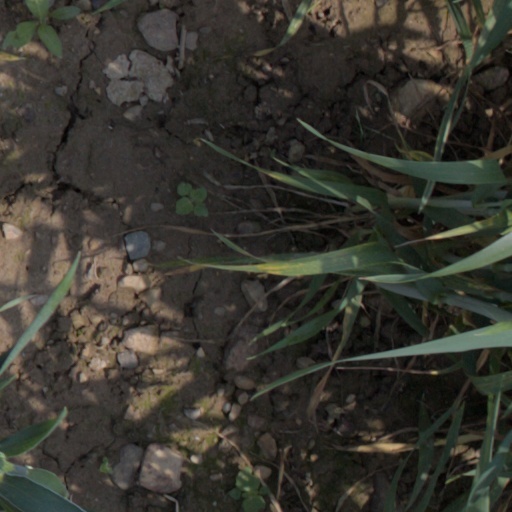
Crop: wheat